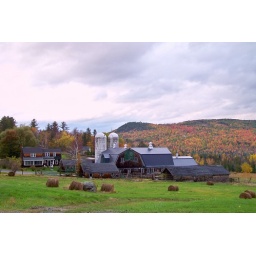
old farm house in the white mountains of NH